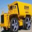
Label: truck